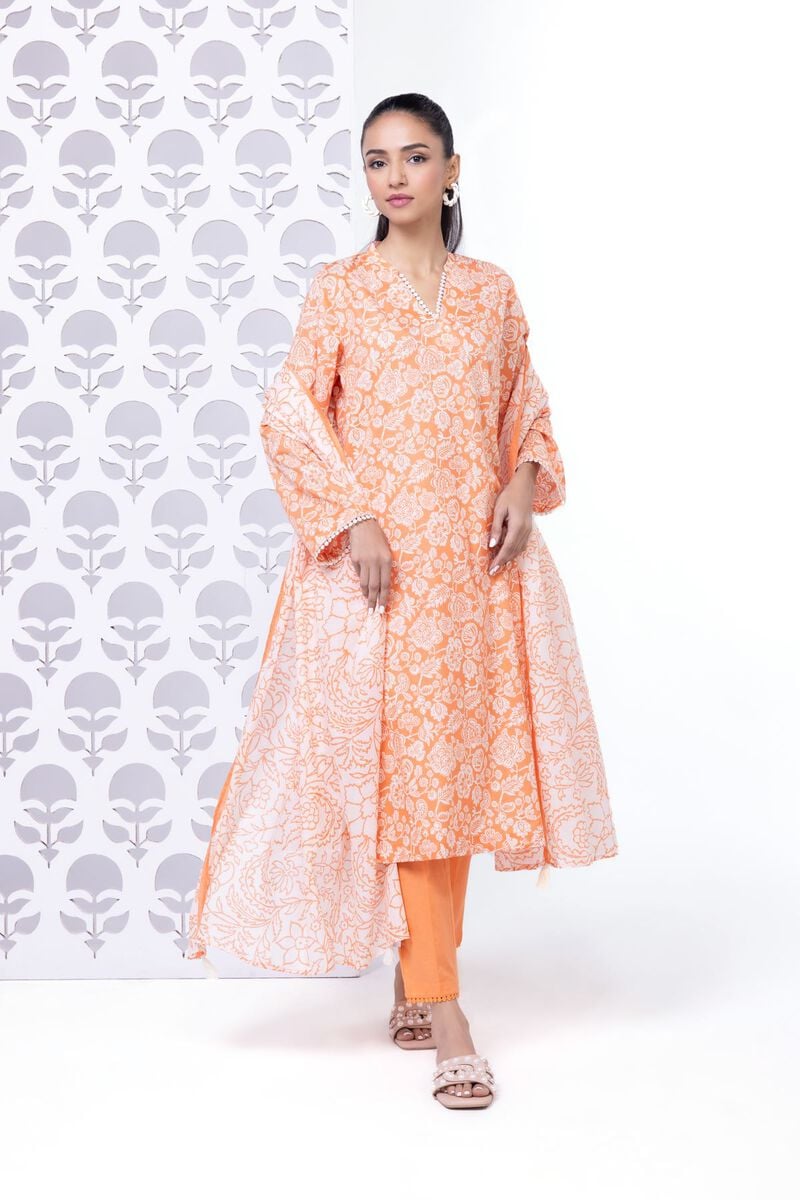
orange multi kurta set